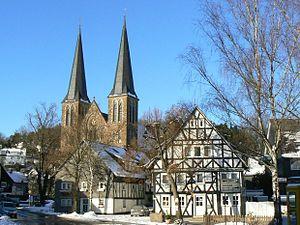
Netphen est une ville de Rhénanie-du-Nord-Westphalie, située dans l'arrondissement de Siegen-Wittgenstein, dans le district d'Arnsberg, dans le Landschaftsverband de Westphalie-Lippe.